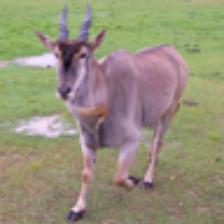
Label: NonHuman